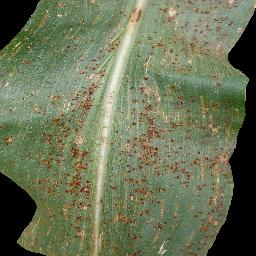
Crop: corn
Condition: (maize)_common_rust